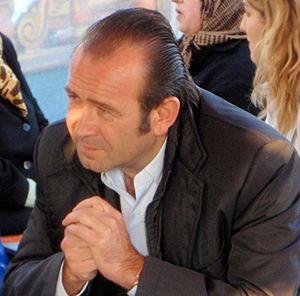
Miquel Calçada est un journaliste espagnol et un créateur d'entreprise de communications.